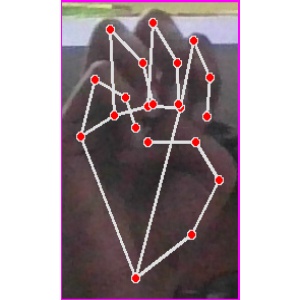
अक्षर: म